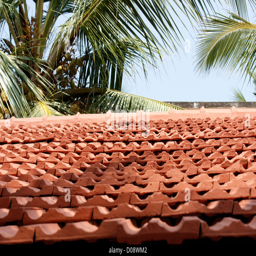
a typical model traditional house roof thatched with sun dried tiles